Leonel Manzano

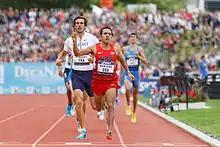
Manzano running at the 2014 DécaNation

Leonel Manzano won another 1500 meter title in 3:38.63 at the 2014 USA Outdoor Track and Field Championships in Sacramento, California. On 18 July, Manzano ran a personal best of 3:30.98 to take 8th place at the Diamond League Herculis Monaco. Manzano's time in the incredibly deep field was the fastest clocking of 8th place in any meet in history.